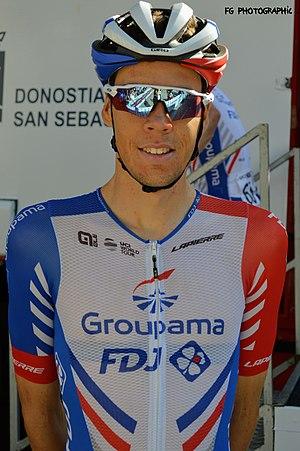
Kevin GENIETS - Août 2019 (Clasica San Sebastian)
Kevin Geniets est un coureur cycliste luxembourgeois, membre de l'équipe World Tour Groupama-FDJ.